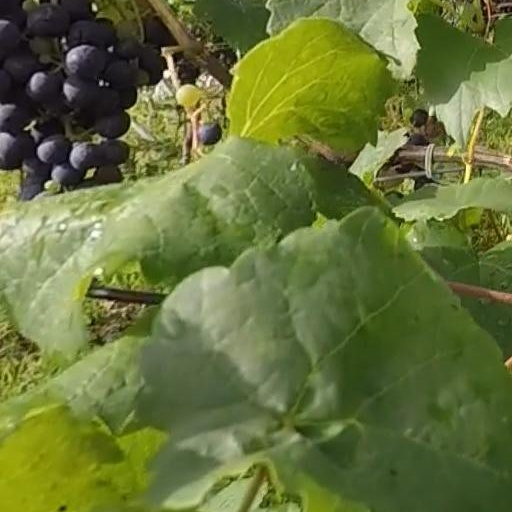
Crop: grape